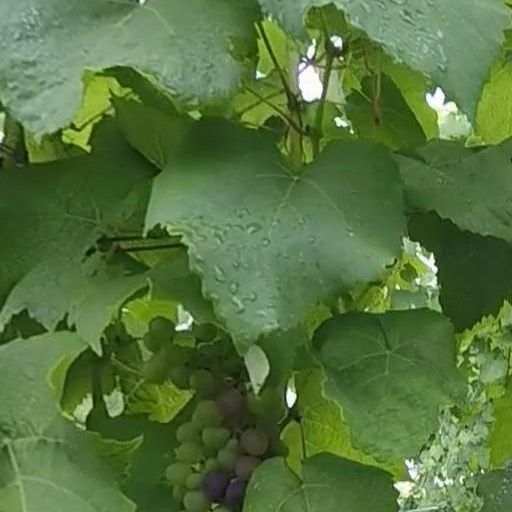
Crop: grape